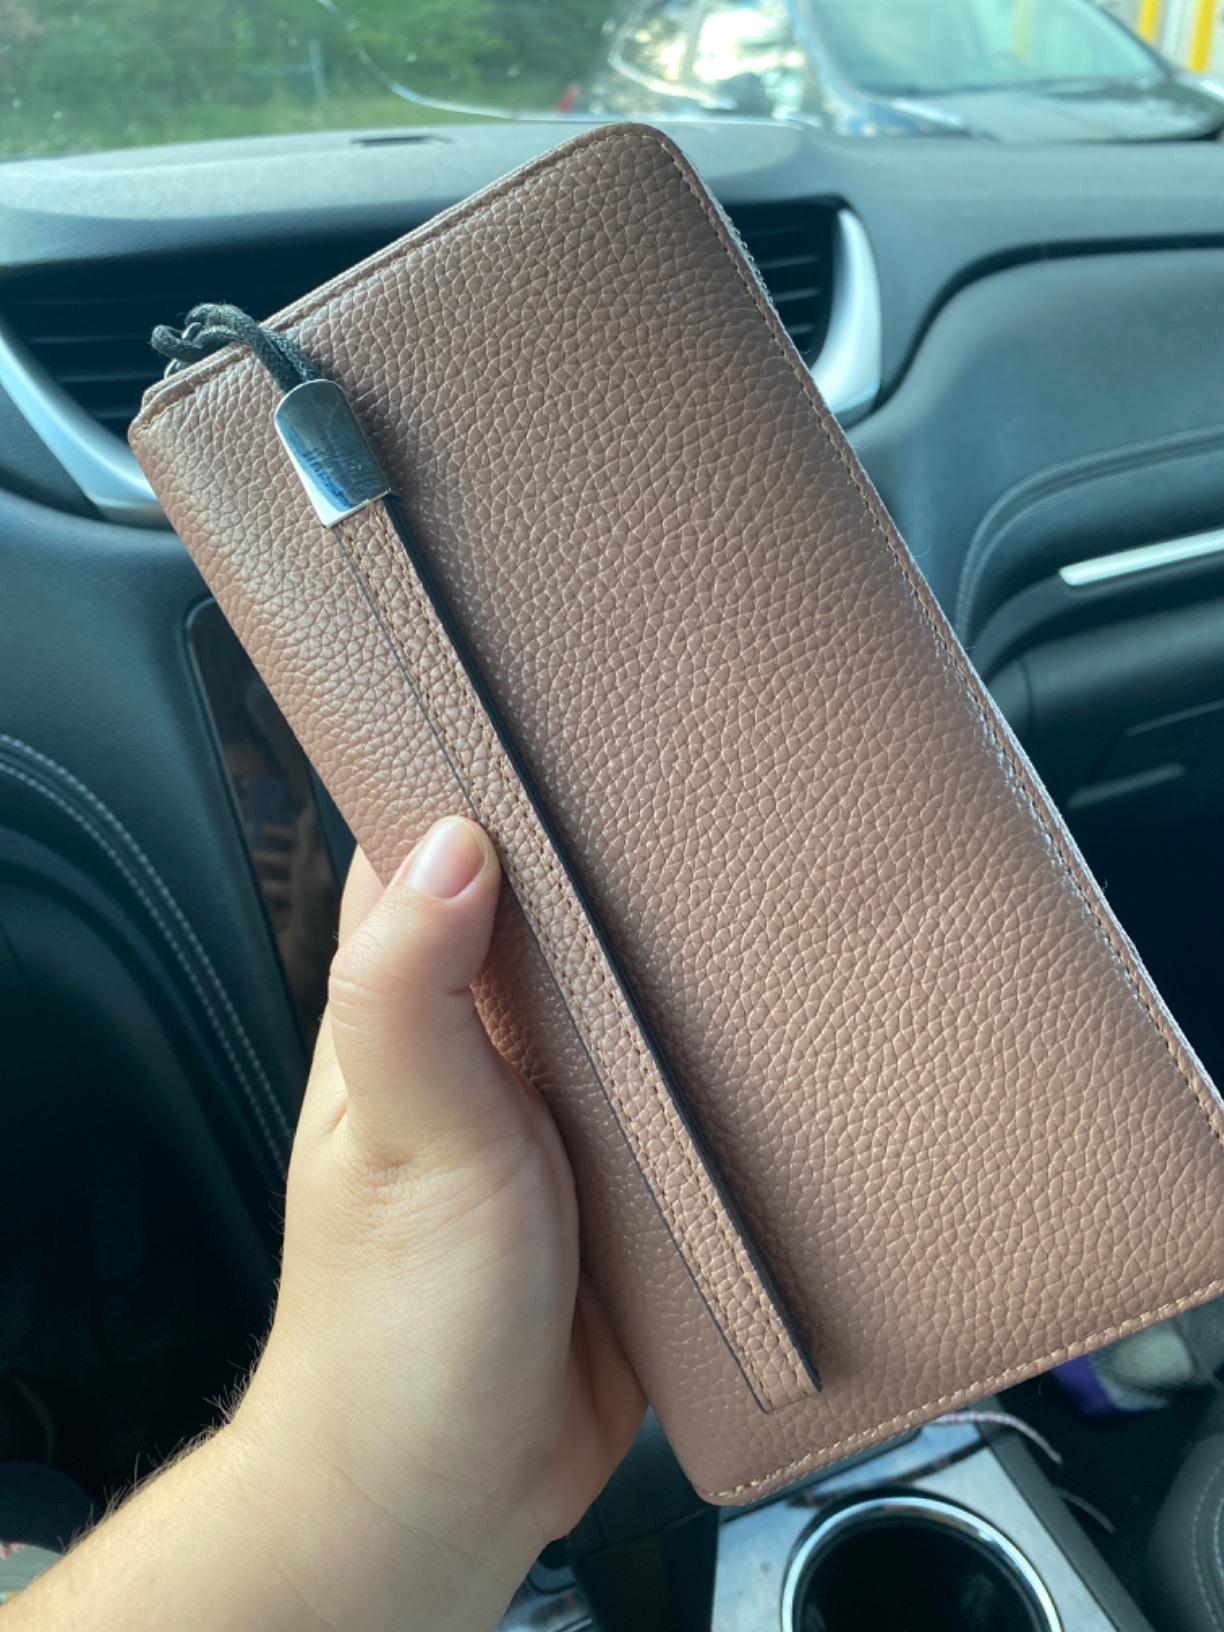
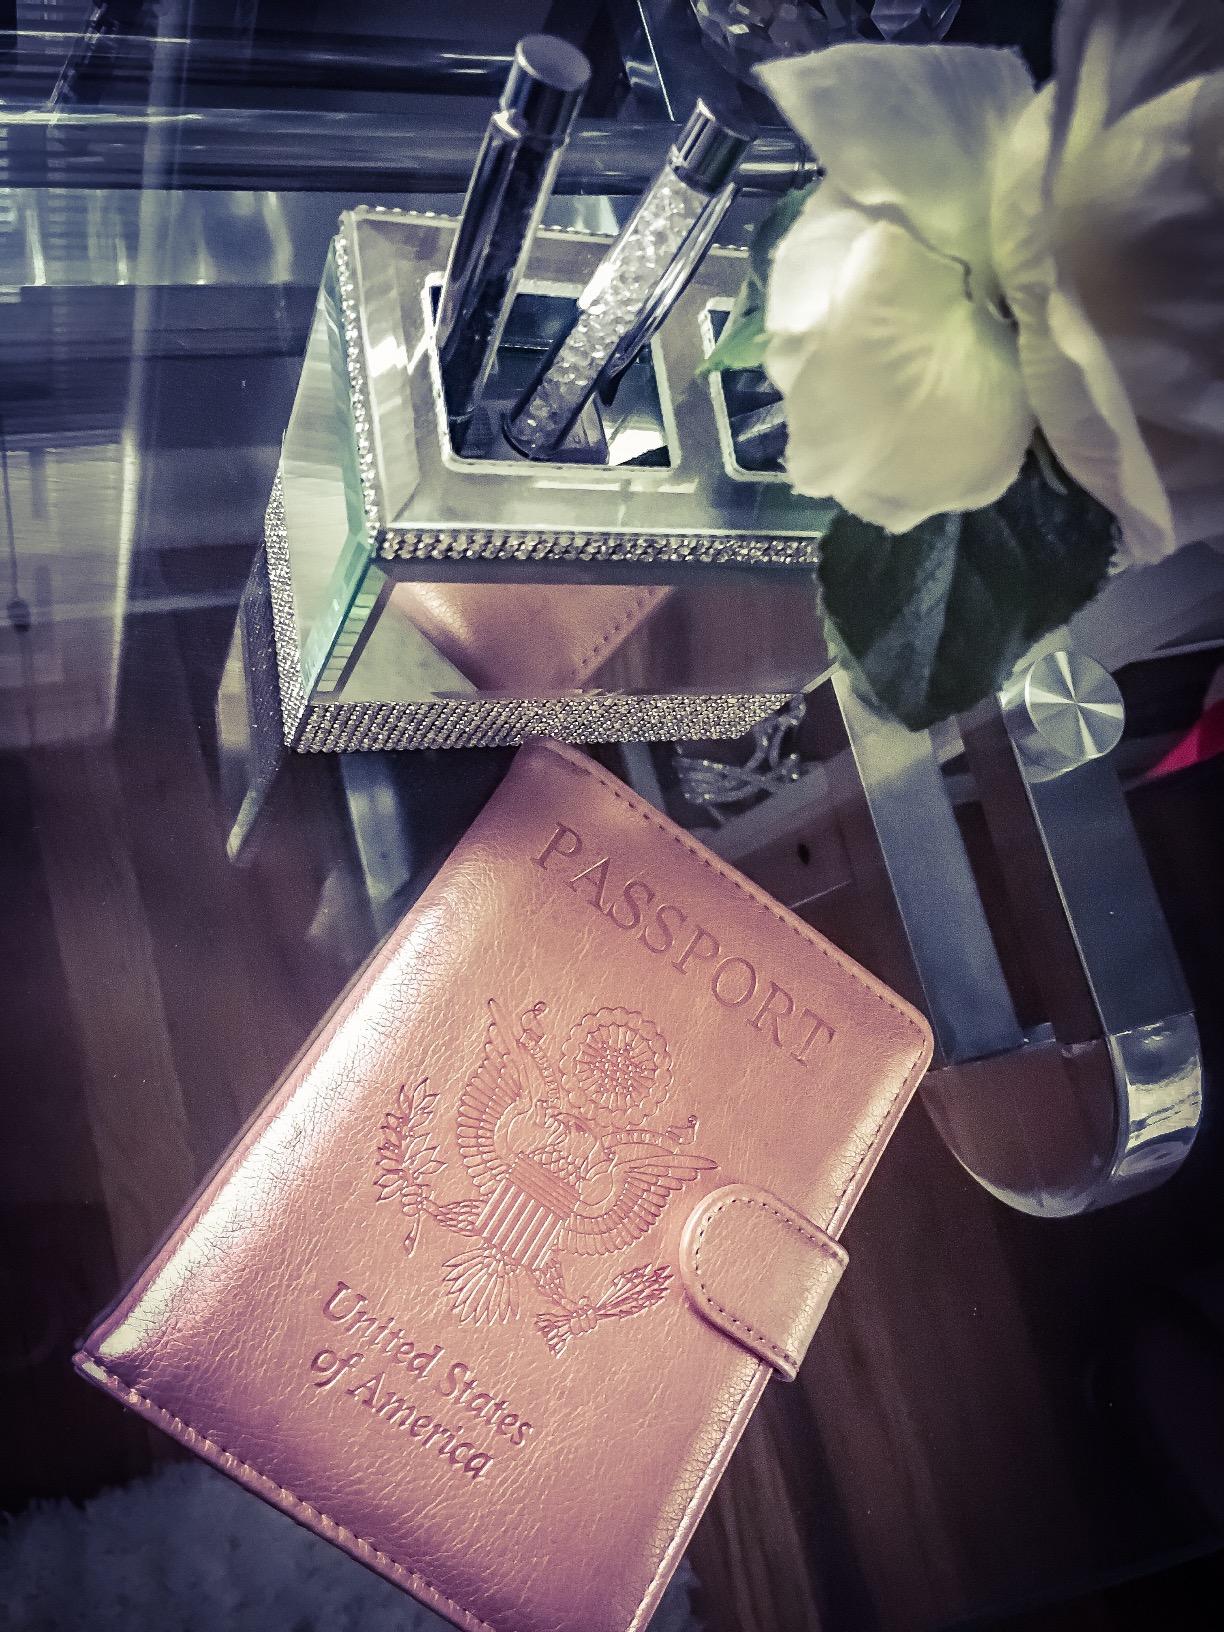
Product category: accessories_wallet
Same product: no